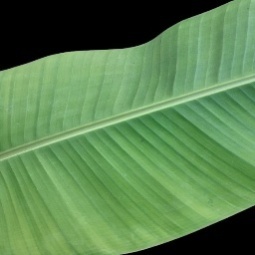
Label: Healthy